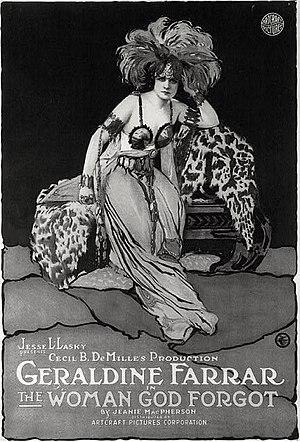
Les Conquérants est un film muet américain réalisé par Cecil B. DeMille, sorti en 1917.